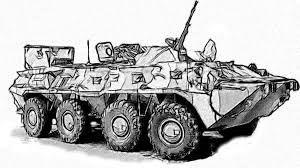
Label: BTR